Russ Smith (basketball)

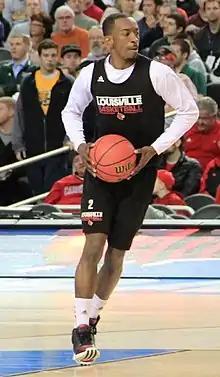
Smith in 2013

Russ Antoin Smith (born April 19, 1991) is an American professional basketball player for Pallacanestro Nardò of Serie A2 in Italy. He played college basketball for the Louisville Cardinals, playing a starring role as a junior in helping them win the 2013 NCAA championship, while earning third-team All-American by the NABC and the "Sporting News". As a senior at Louisville, he was named a consensus first-team All-American. , his 65-point performance remains the NBA G League single game scoring record.